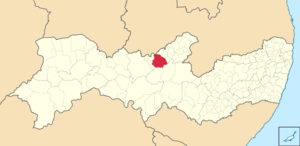
Flores est une municipalité brésilienne située dans l'État du Pernambouc.